Korean traditional handicrafts

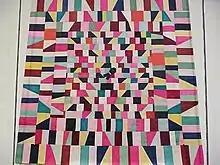
Bojagi

Bojagi – meaning ‘wrapping cloth’ in Korean – it is one of the many other traditional forms of traditional Korean handicraft. It is used for a variety of usages from present wrapping to formal ceremonial practices such as weddings. Moreover, it is also used to wrap and store everyday household items, cover food, and transporting items. Bojagi does not only have its practical purposes but also the different styles and wrapping techniques has gained international interest within the worldwide handicraft and artistic community. The process of creating the cloth involves assembling scraps of silk, hemp, ramie, or cotton, folding, creasing, ironing, and finally sewing the pieces by hand – usually made by the women in the traditional Korean household. Earlier pieces of bojagi are dated back to the Joseon Dynasty (1392-1910).